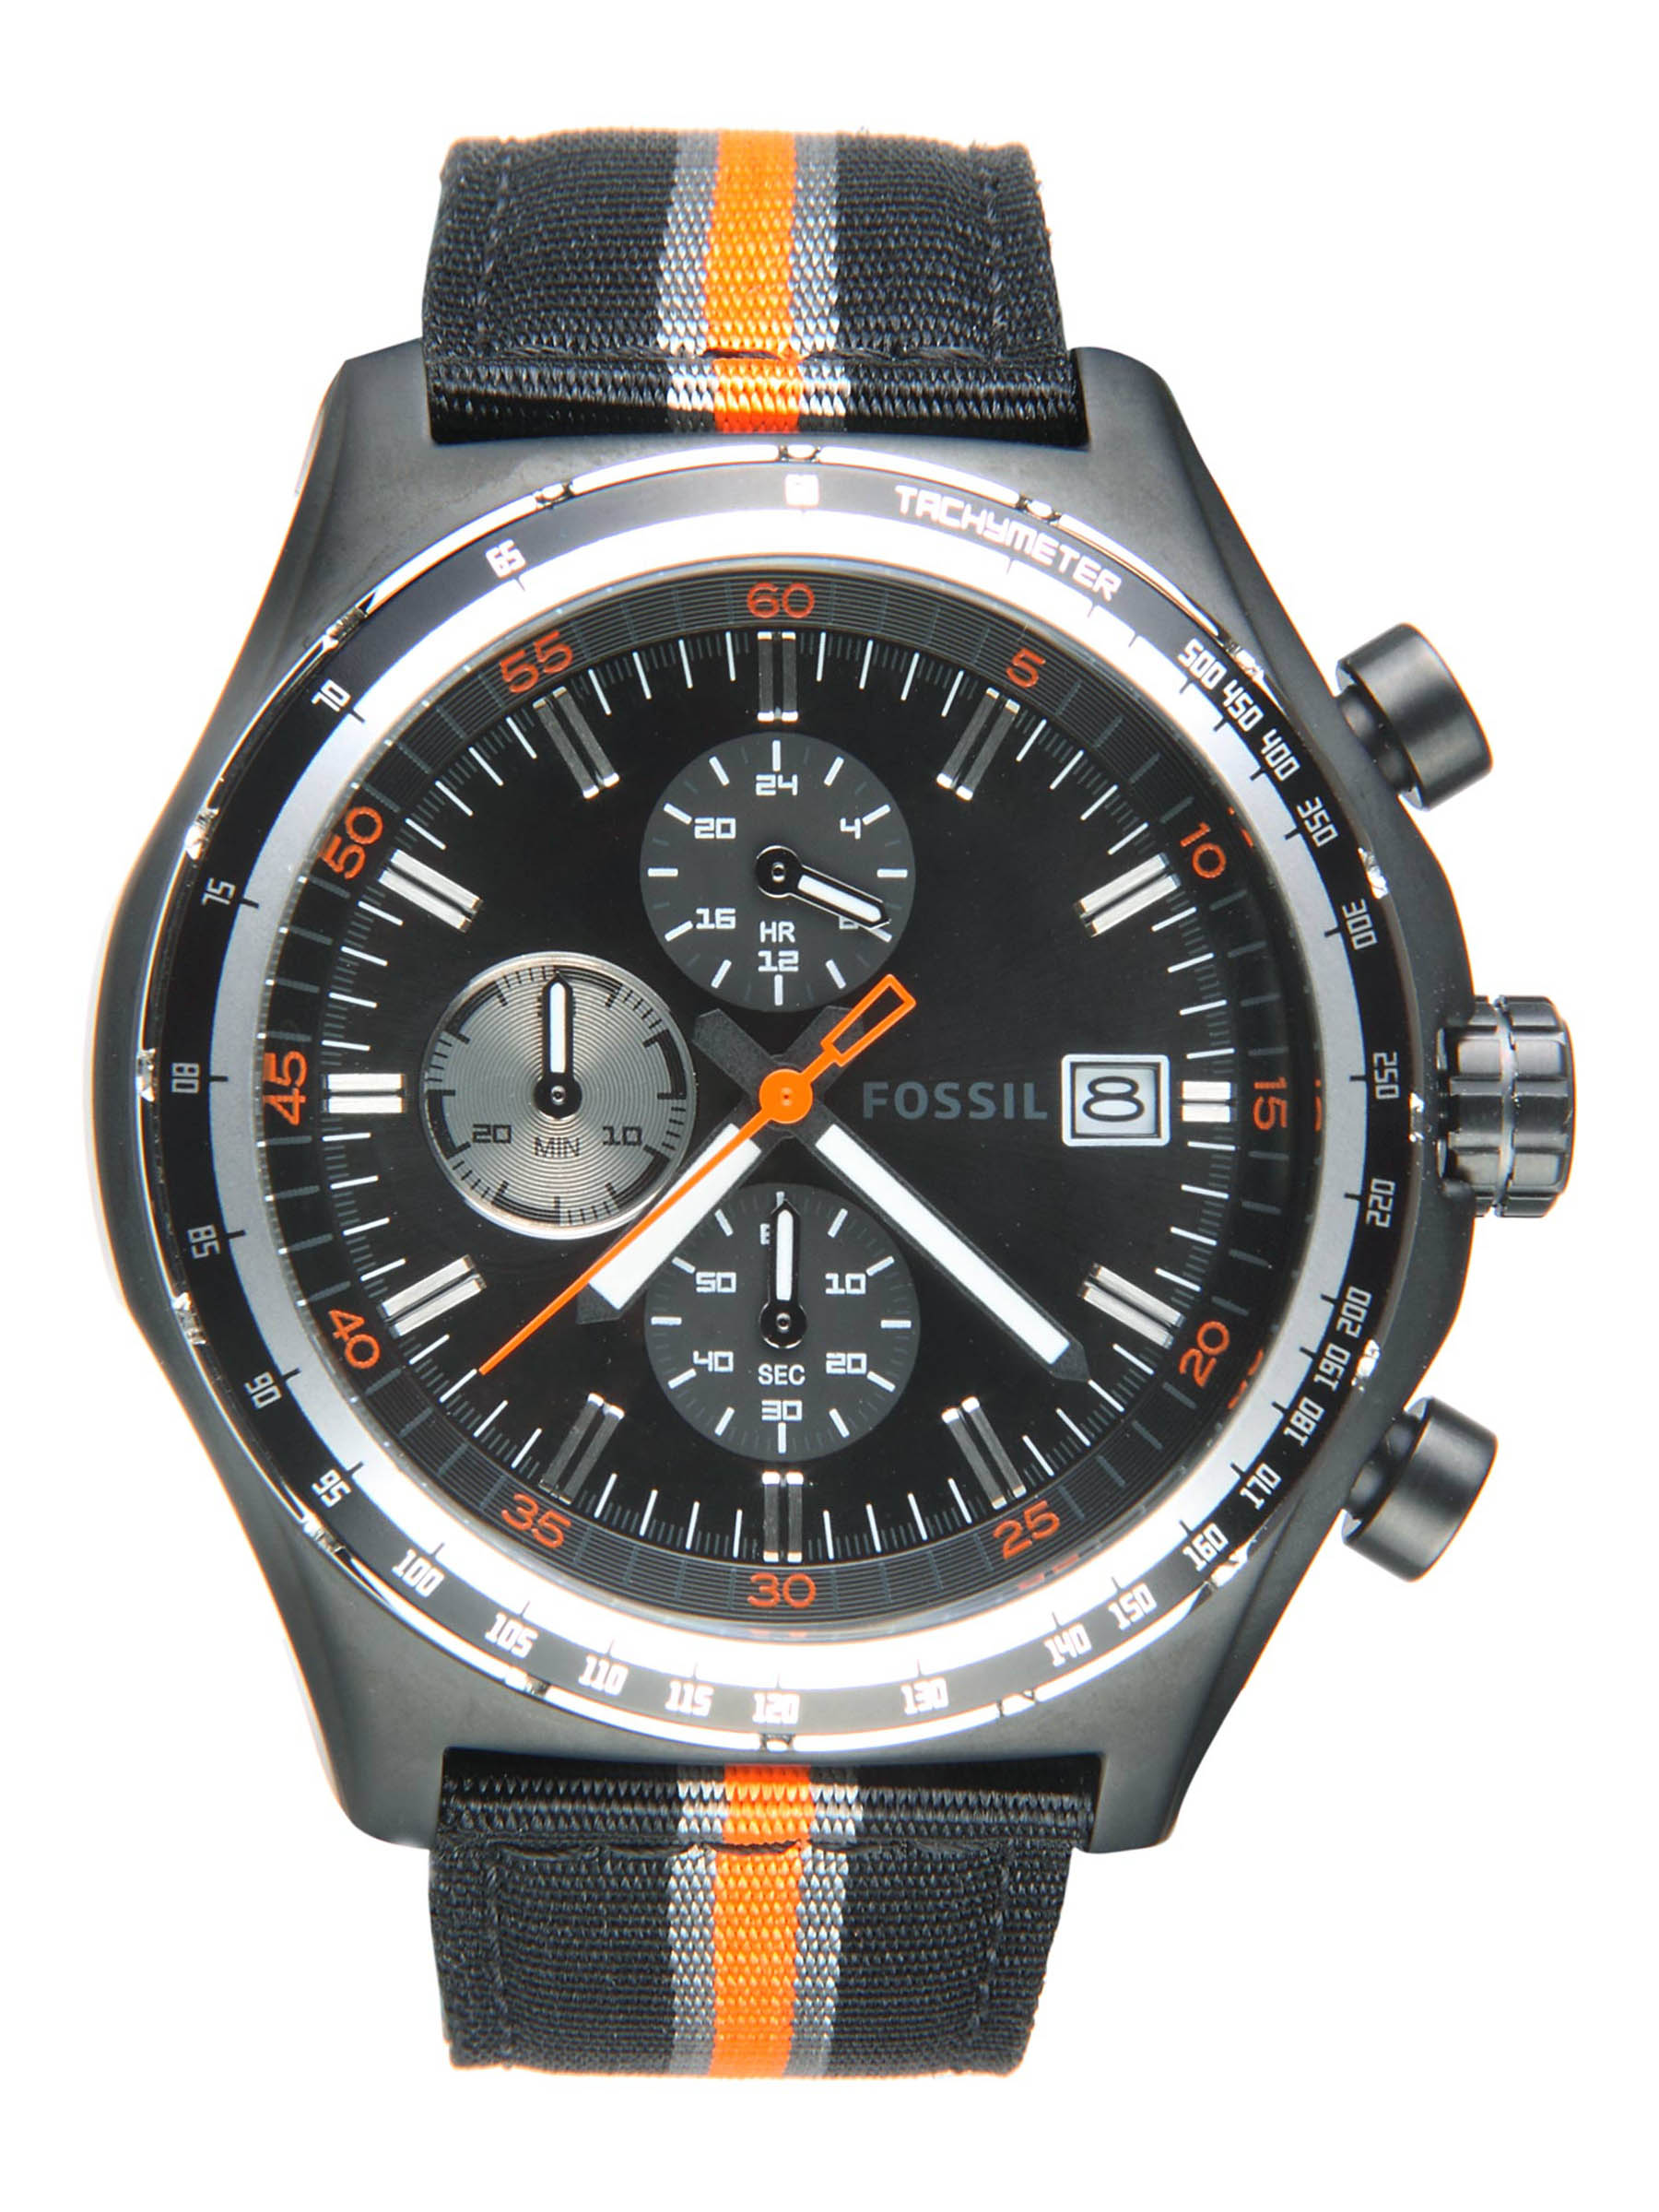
Fossil Men Black Dial Chronograph Watch CH2732
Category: Accessories / Watches / Watches
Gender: Men
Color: Black
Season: Winter 2016
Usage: Casual